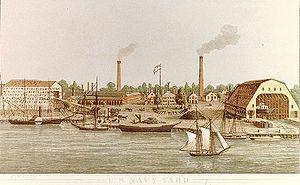
L’expédition Polaris est une expédition polaire dirigée par l'explorateur américain Charles Francis Hall et financée par le gouvernement américain qui a tenté sans succès d'atteindre le pôle Nord en 1871. Il s'agit d'une des premières tentatives sérieuses, après celle de l'officier de marine britannique William Edward Parry, qui avait réussi à atteindre, en 1827, la latitude 82°45' Nord.
Le Washington Navy Yard est un ancien chantier naval et arsenal de l'United States Navy à Washington, D.C. Il est le plus ancien établissement de ce type de la marine américaine. Le Navy Yard est aujourd'hui réservé aux cérémonies et au centre administratif de l'United States Navy, abritant le Chief of Naval Operations et son état-major, le Naval Sea Systems Command, le Naval Historical Center, le Department of Naval History, le NCIS, le JAG, le Marine Corps Institute et d'autres organes du commandement naval.